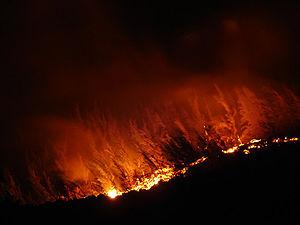
Eruption d'août 2004, sur les pentes du volcan
Le piton de la Fournaise, culminant à 2 632 mètres d'altitude, est le volcan actif de l'île de La Réunion. Il correspond au sommet et au flanc oriental du massif du Piton de la Fournaise, un volcan bouclier qui constitue 40 % de l'île dans sa partie sud-est.